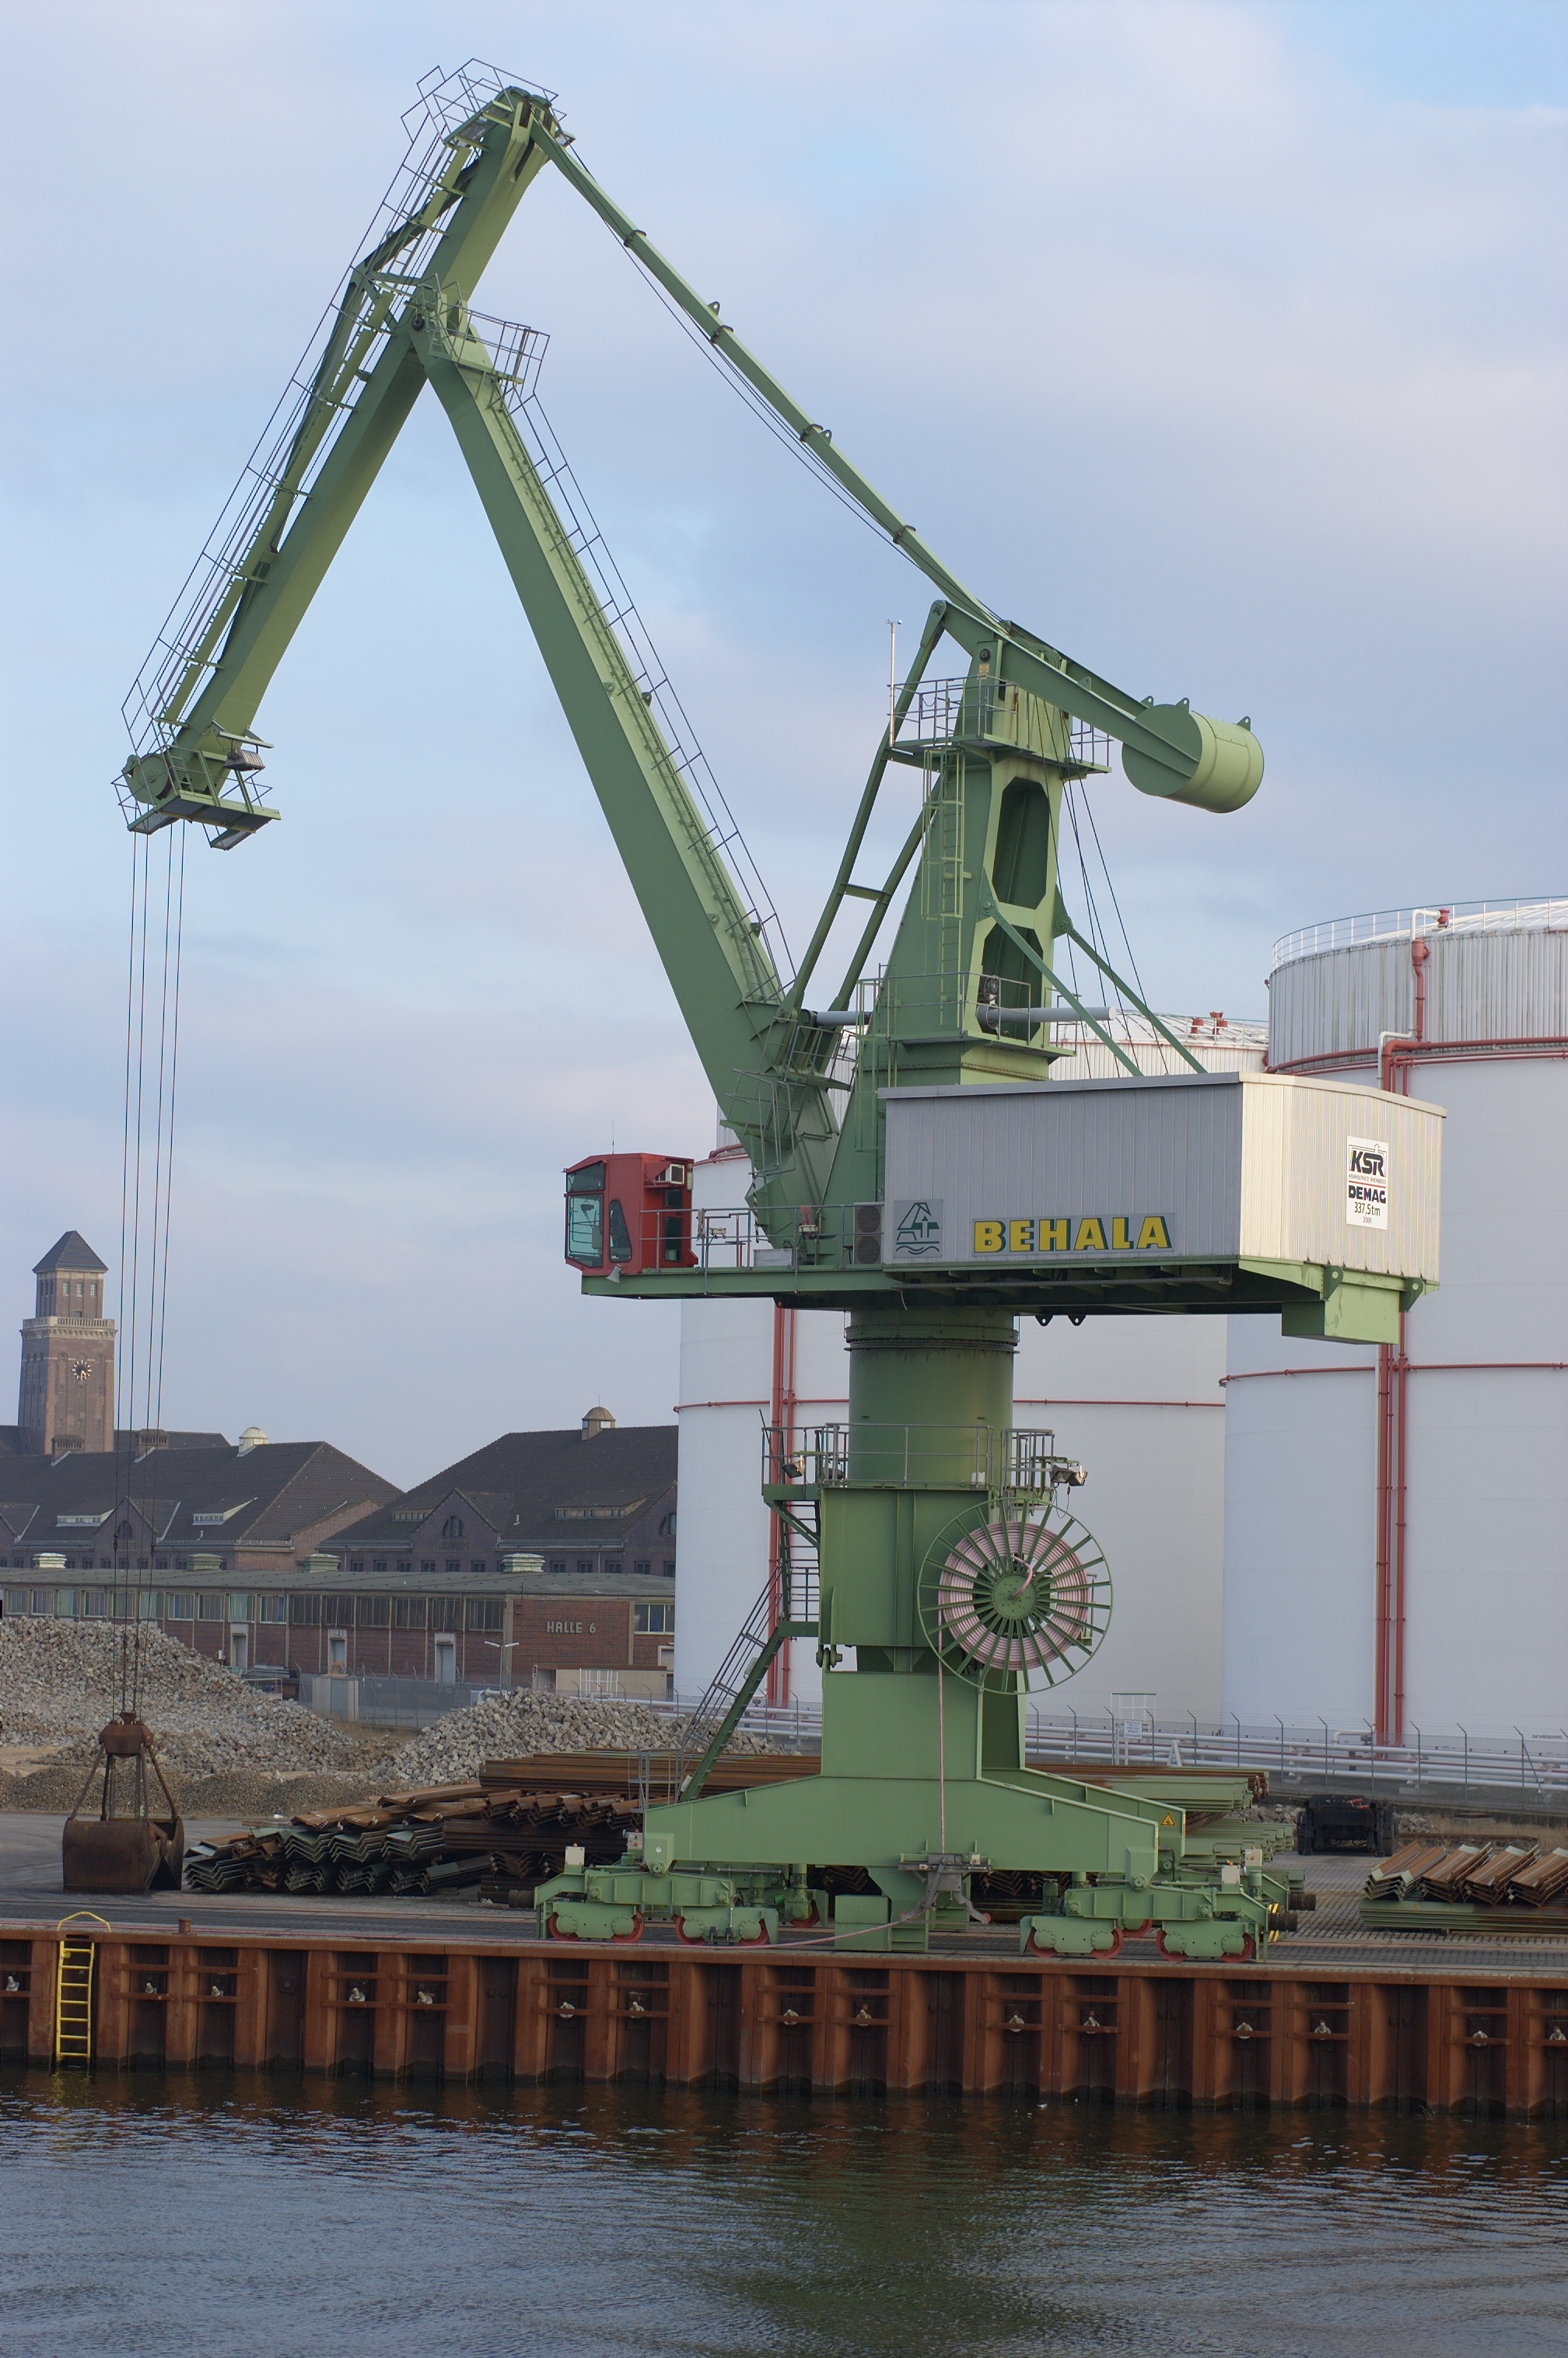
bridge, transport, vehicle, mast, machine, port, waterway, 50mm, rawtherapee, germany, deutschland, berlin, pentax, crane, lenstagged, steffenzahn, k100d, justpentax, iamflickr, fa50, fa50mm, smcpentaxfa11450mm, pentaxfa50mm, smcpfa50mmf14, dredging, freight transport, construction equipment, jackup rig, crane vessel floating